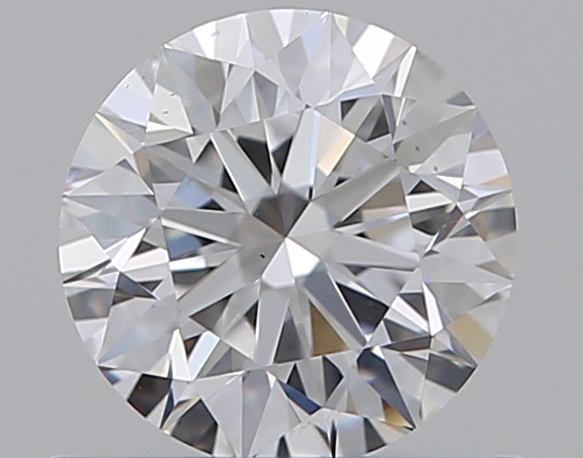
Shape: round
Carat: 0.53
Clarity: VS1
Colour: D
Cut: EX
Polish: EX
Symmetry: EX
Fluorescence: N
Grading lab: GIA
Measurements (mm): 5.17 x 5.19 x 3.24